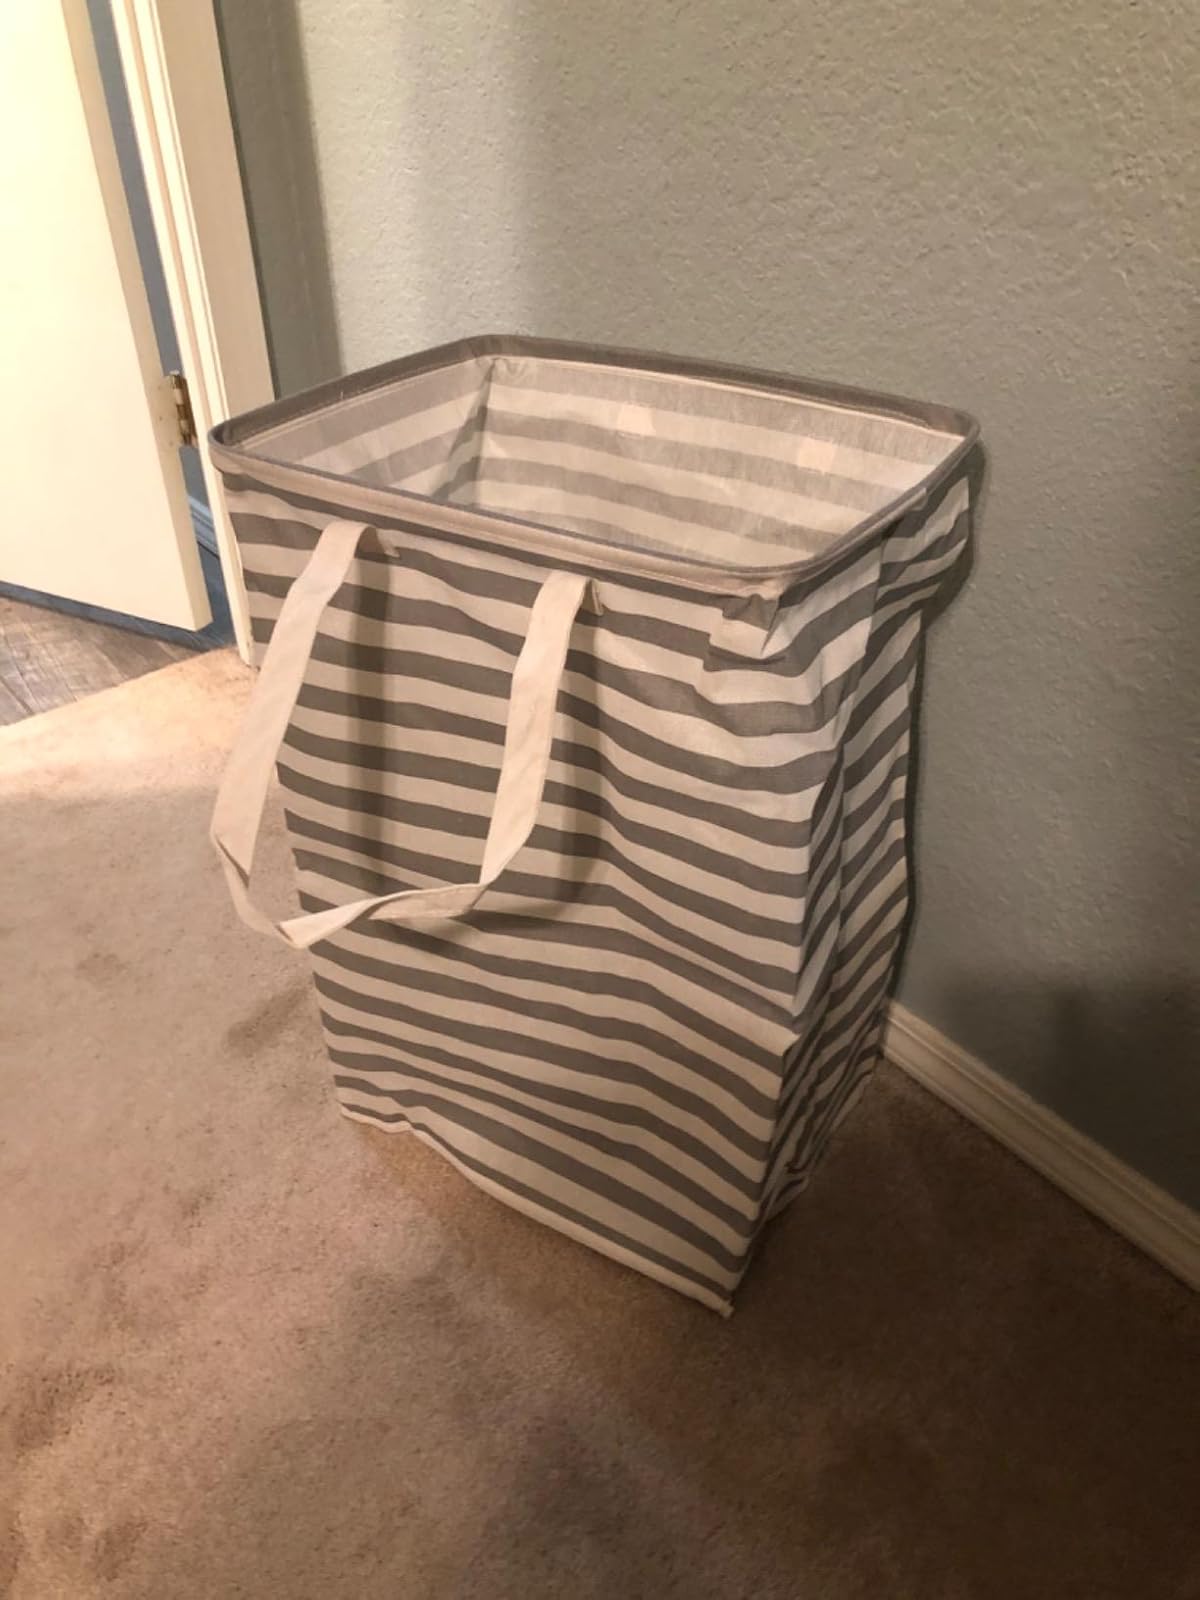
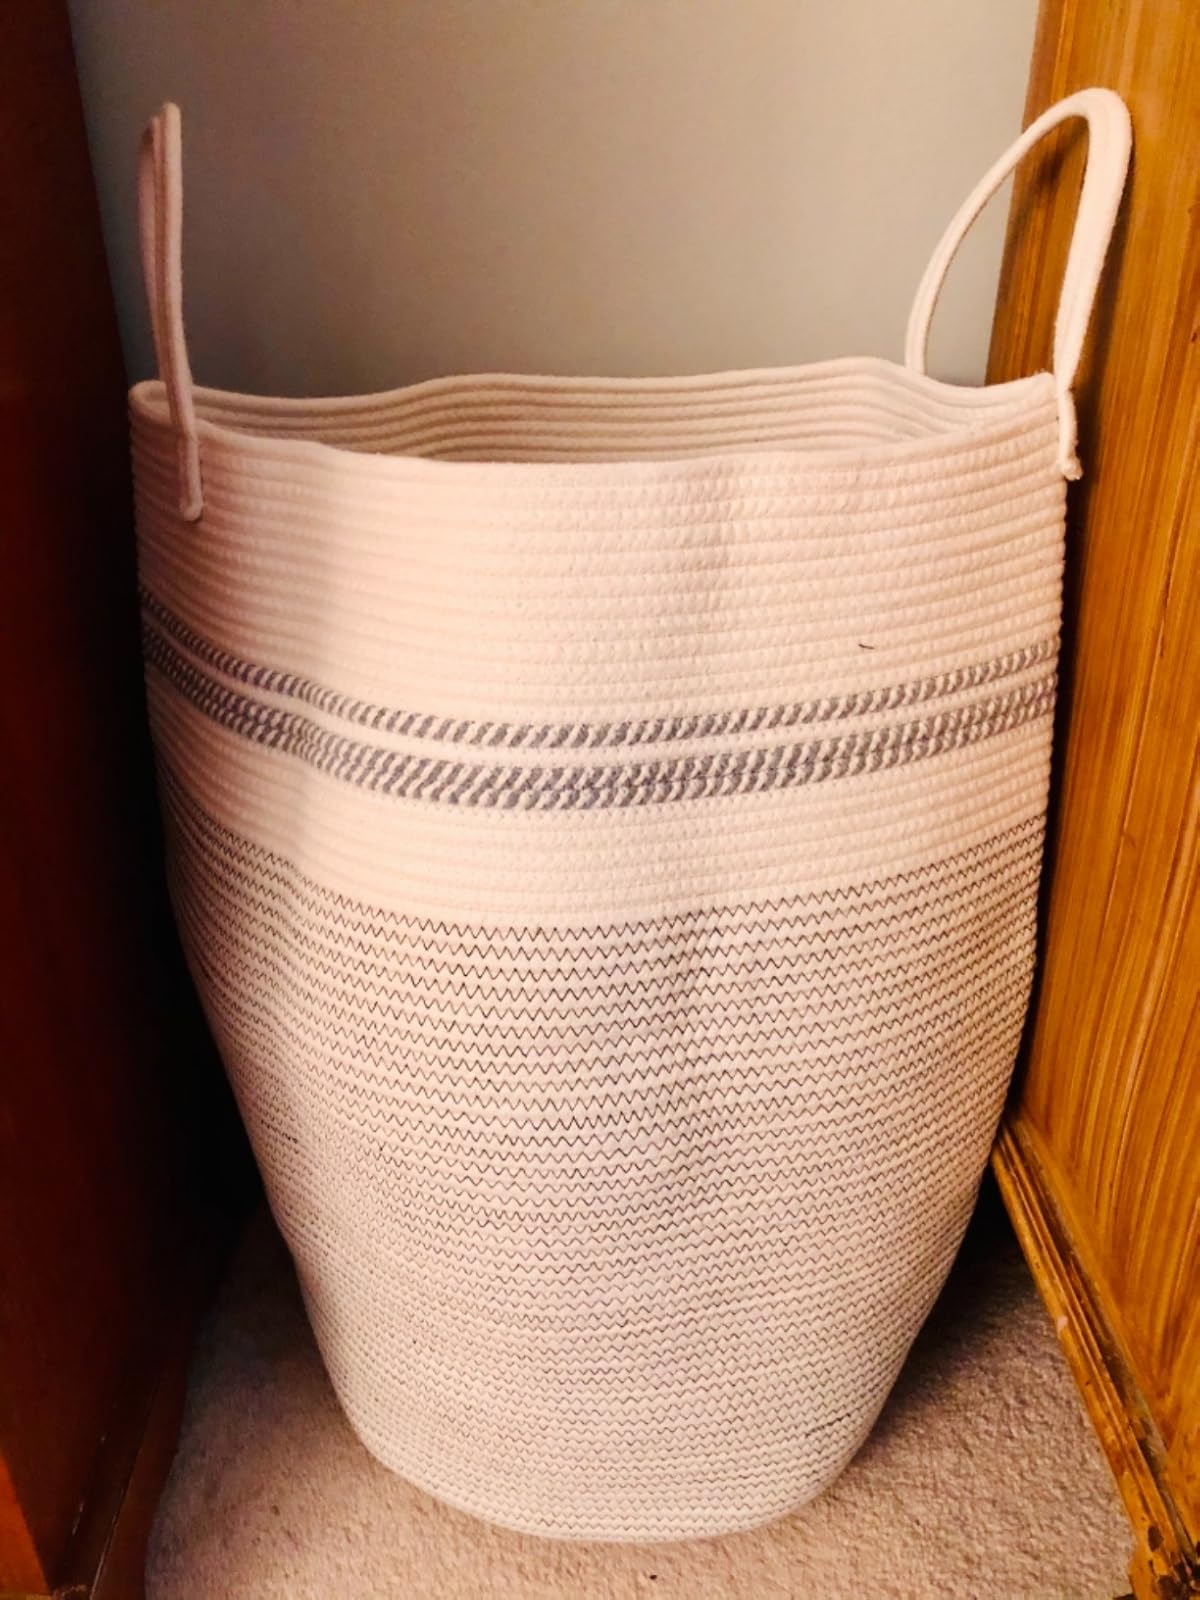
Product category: items_hamper
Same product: no